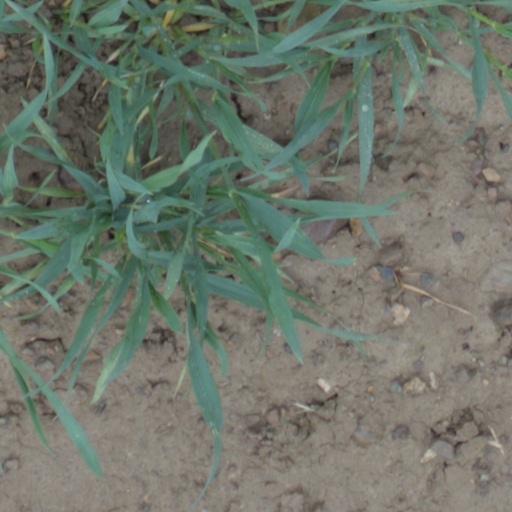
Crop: wheat